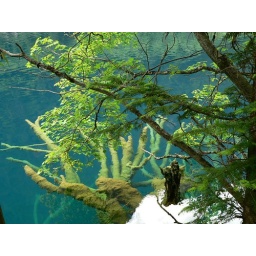
dead trees in the sea and living trees on the ground